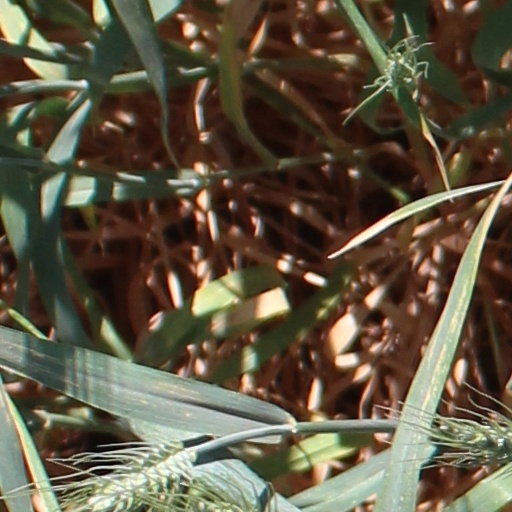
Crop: wheat